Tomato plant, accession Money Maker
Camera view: vertical (180 deg); turntable rotation: 300 degrees
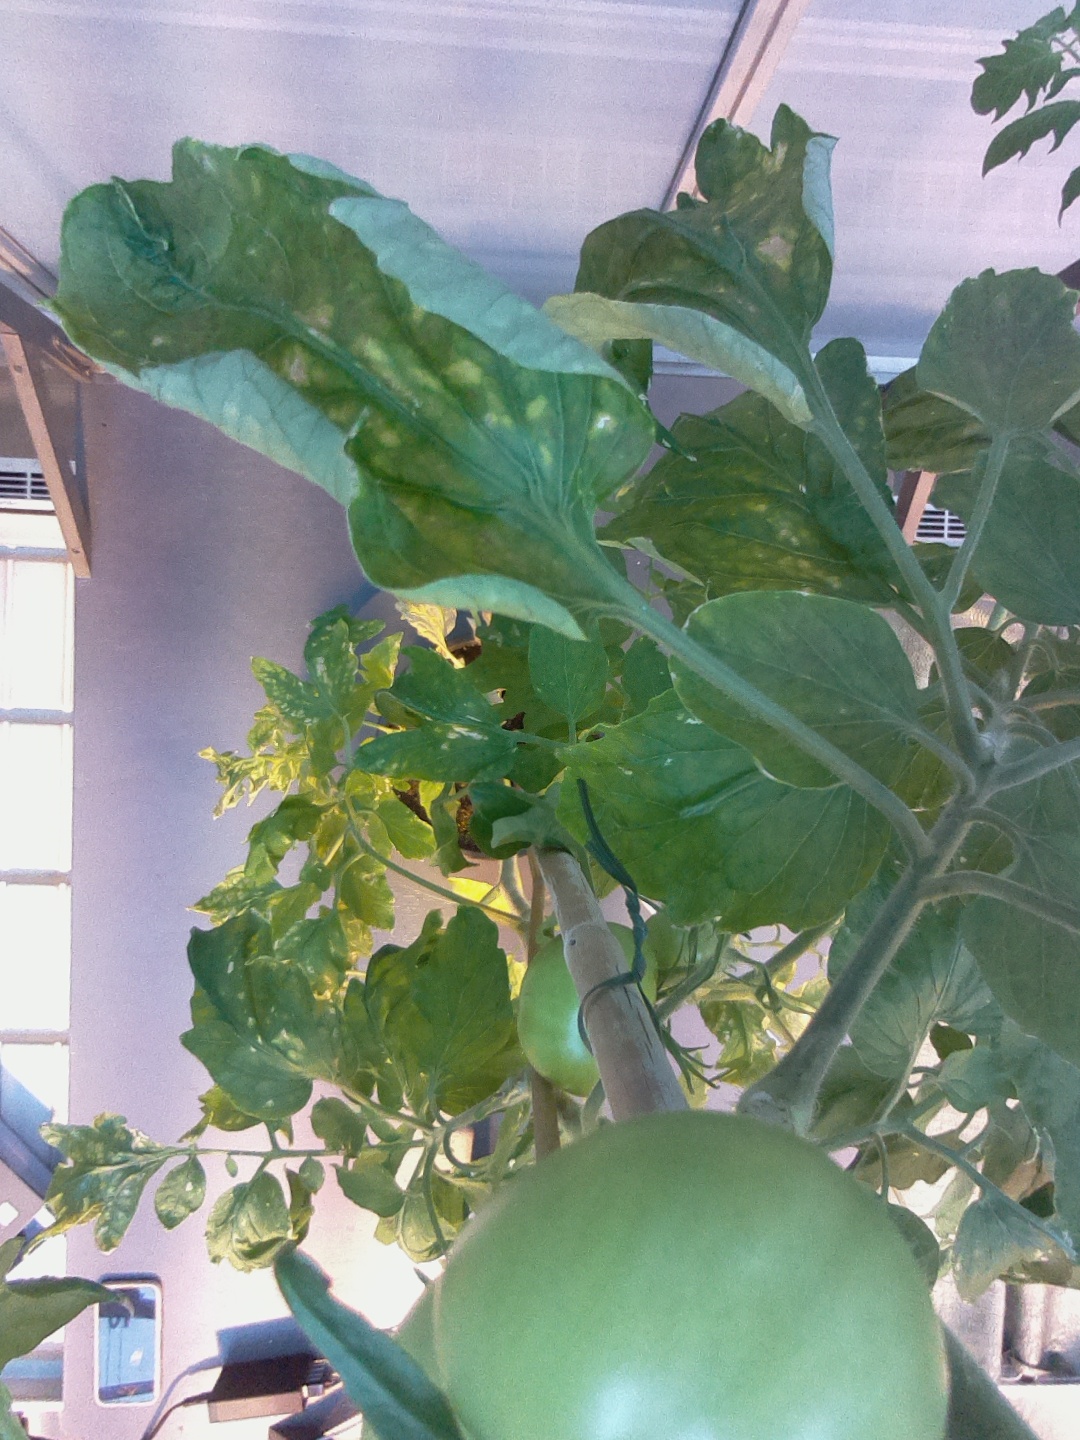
BBCH growth stage 75: 50%-60% of final fruit size